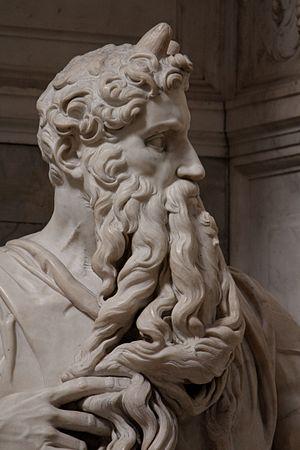
La barbe est l’ensemble des poils recouvrant le menton, les joues, la mâchoire ainsi que l'extérieur des lèvres de l'homme et de l'adolescent.